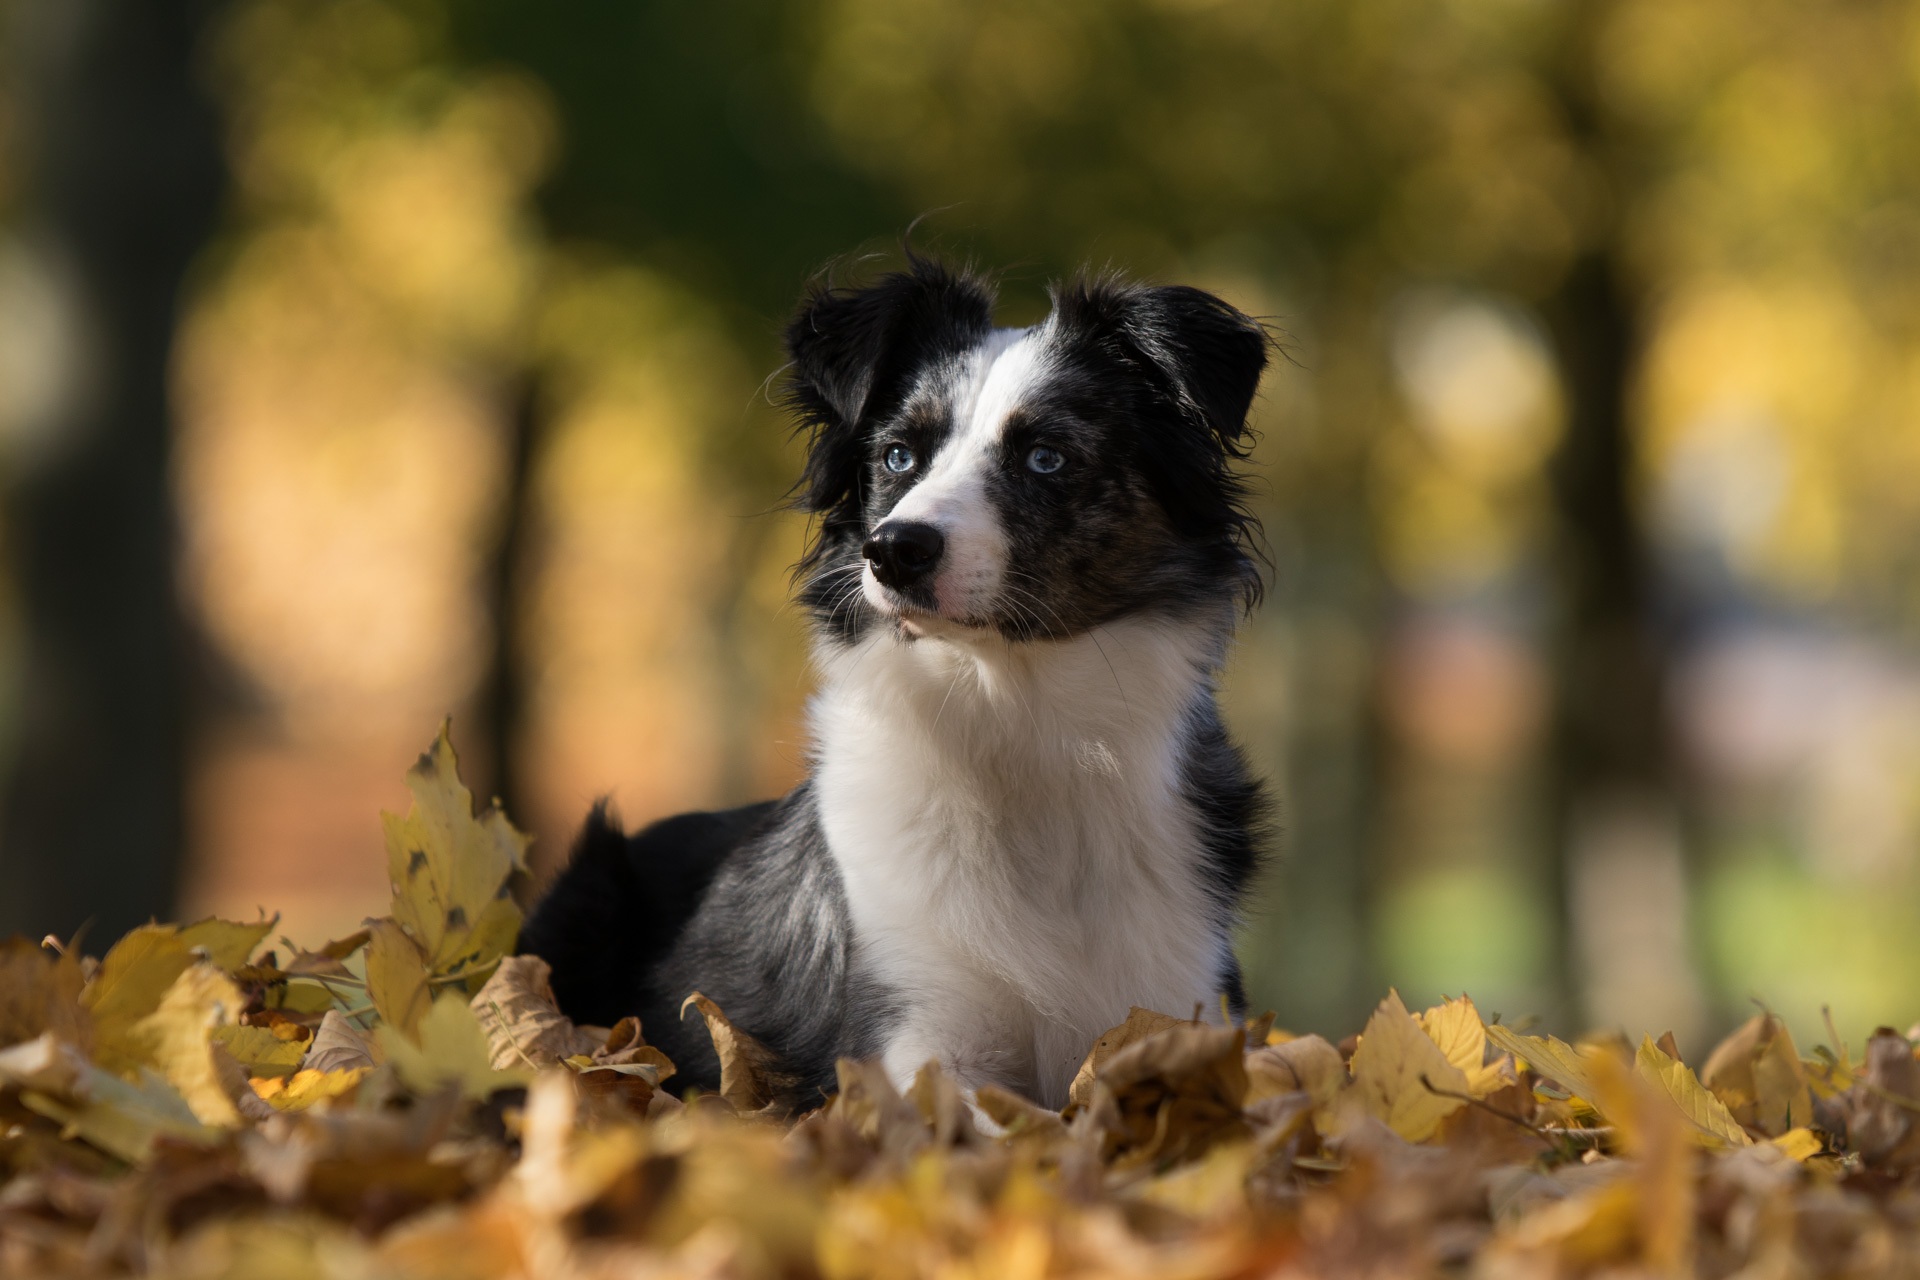
puppy, dog, autumn, mammal, border collie, leaves, vertebrate, lying, dog breed, australian shepherd, dog like mammal, miniature australian shepherd, australian shepherd mini